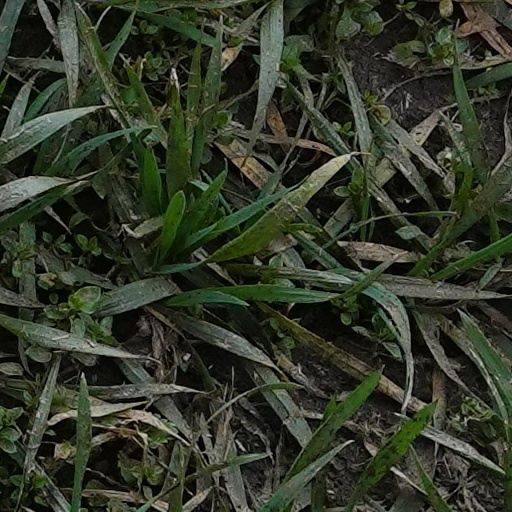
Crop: wheat